A. W. Piper

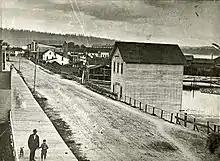
A. W. Piper and his son Walter (or Wallis) and their dog Jack on Front Street, now 1st and Madison, in Pioneer Square in 1880

The Pipers had 11 children, the first five born in San Francisco (1854, 1859, 1861, 1865, and 1867), three in Victoria, B.C. (1868, 1870 and 1873), and the last three in Seattle (1876, 1878 and the eleventh, born after 1879 and died by 1900).